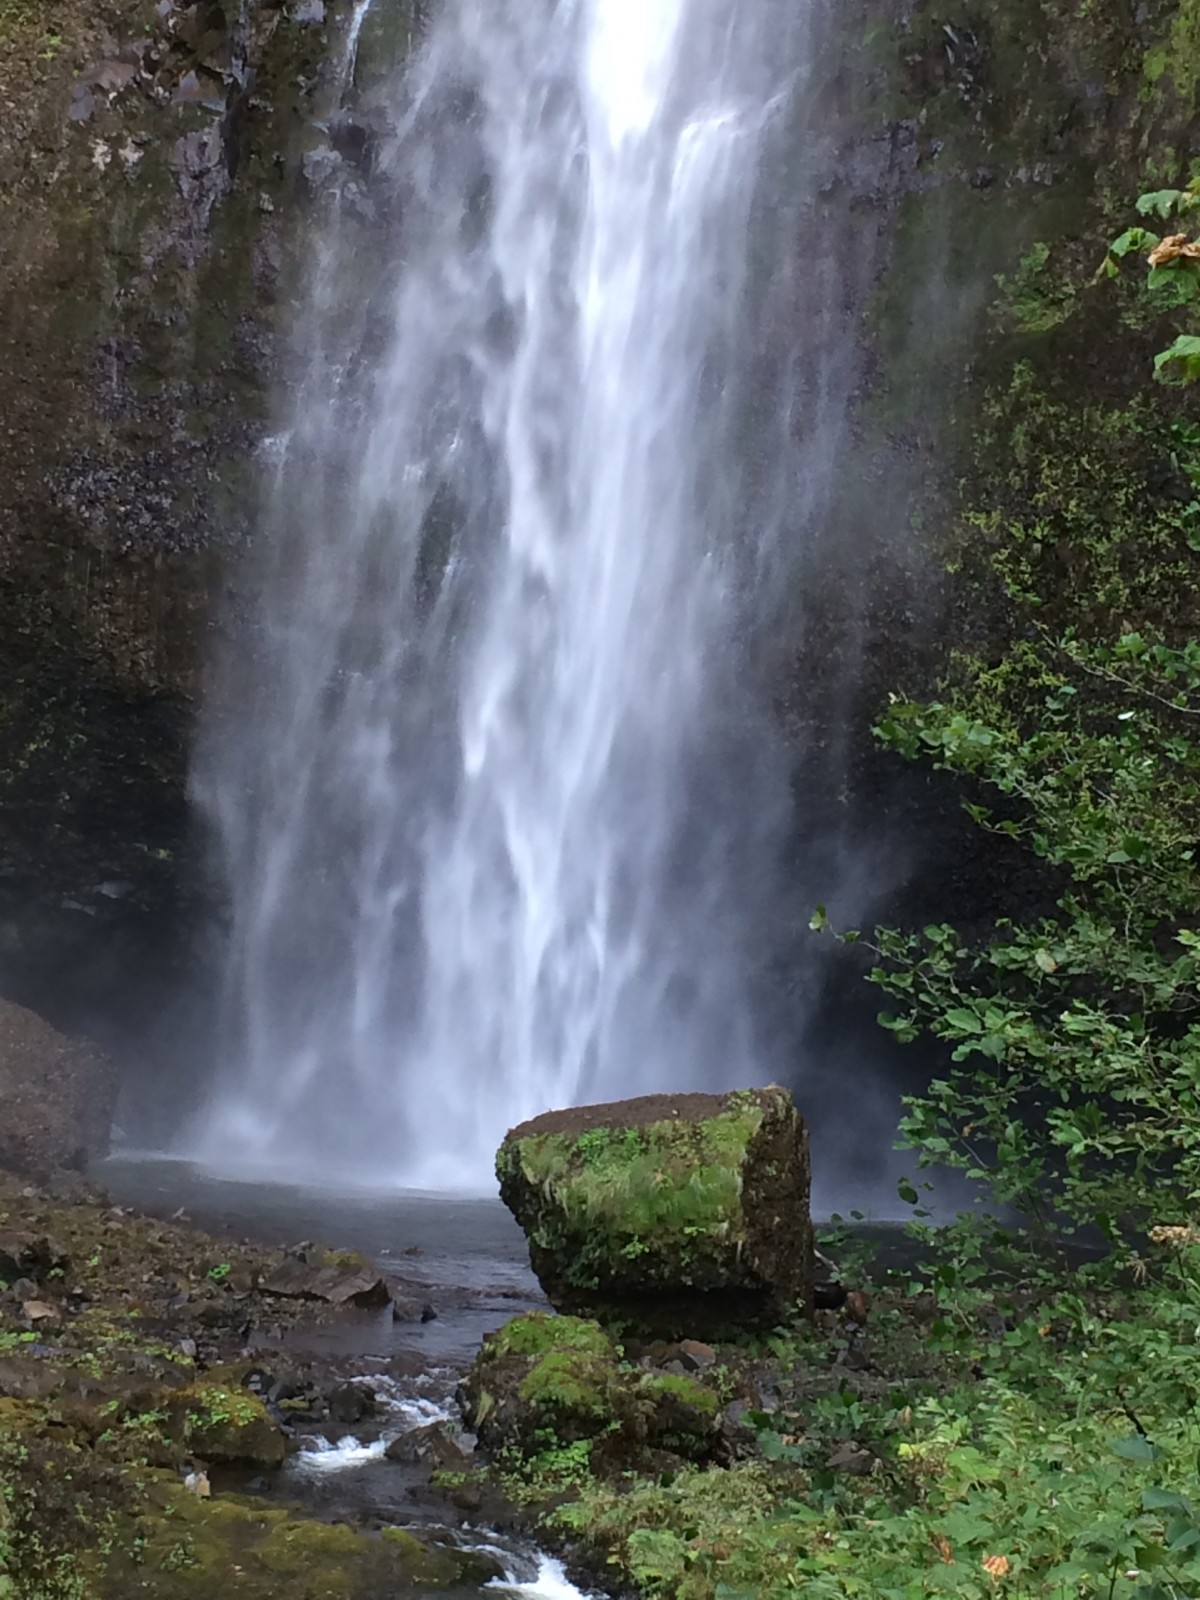
Tags: forest, waterfall, stream, autumn, body of water, wasserfall, water feature